Muscle car

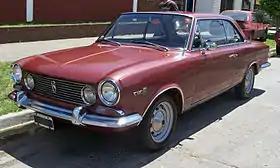
1966–1970 IKA-Renault Torino

The popularity and performance of muscle cars grew in the early 1960s. This was when Mopar (Dodge, Plymouth, and Chrysler) and Ford battled for supremacy in drag racing. The 1961 Chevrolet Impala offered an SS package for $53.80, which consisted of a V8 engine producing along with upgraded brakes, tires, and suspension. The 1962 Dodge Dart 413 (nicknamed Max Wedge) had a V8 which produced and could cover the quarter-mile in under 13 seconds.